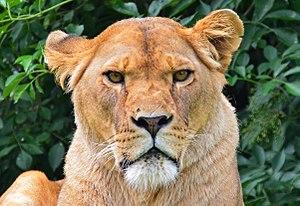
Une lionne photographiée au Parc des Abrets, France
Le parc zoologique de Fitilieu, Le Domaine des Fauves, présente au public un large éventail d'espèces animales, plus particulièrement un éventail de carnivores à poils et à plumes, mais aussi quelques perroquets, singes et animaux domestiques. Chaque année, de nombreux bébés voient le jour au Domaine des Fauves, dont des espèces menacées tel l'Ocelot, le Lycaon ou la Chouette leptogramme.